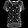
Label: T - shirt / top